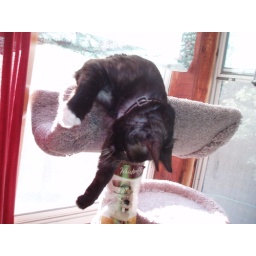
Worf in the cat tree